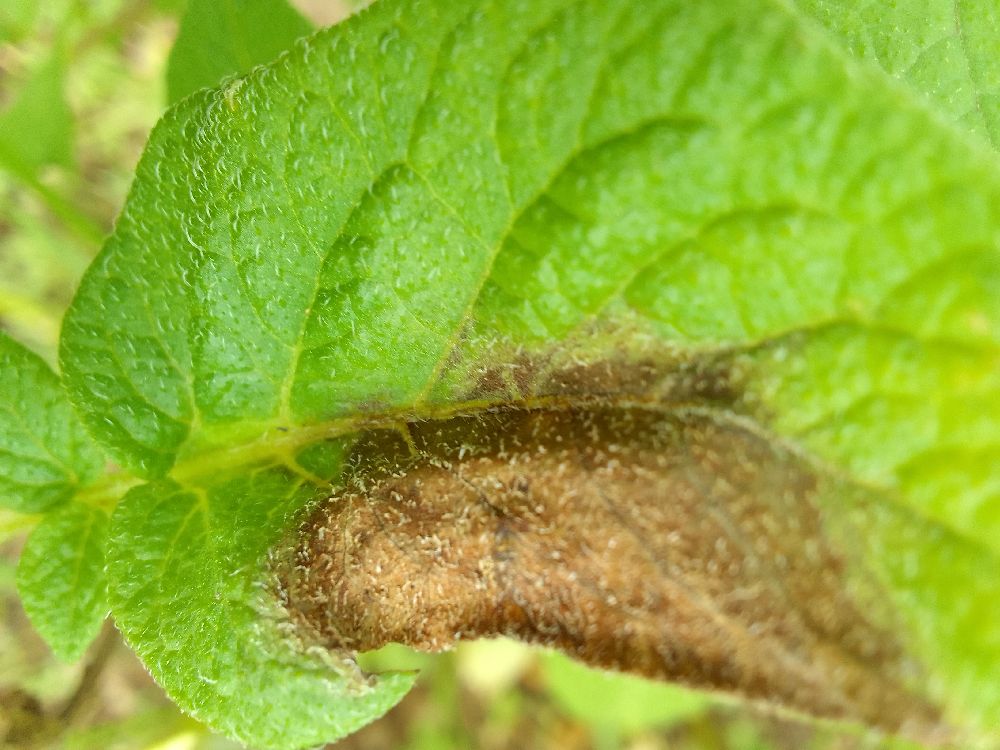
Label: Late blight